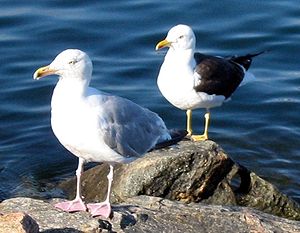
Ringart / Kendte eksempler / Larus-måger
Sølvmåge (forrest) og Sildemåge (bagerst) i Norge: to fænotyper med tydelige forskelle
"En ringart er inden for biologi en sammenhængende serie af nabopopulationer, som hver især kan få afkom med de nærmeste populationer, men hvor der findes mindst to ""ende""-populationer i serien som er for fjernt beslægtede til at parre sig med hinanden selvom der kan ske en potentiel genudveksling gennem de sammenhængende populationer. Sådanne ikke-parrende, omend genetisk forbundne, ""ende""-populationer kan sameksistere i det samme område.